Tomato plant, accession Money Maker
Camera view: horizontal (90 deg, fisheye); turntable rotation: 330 degrees
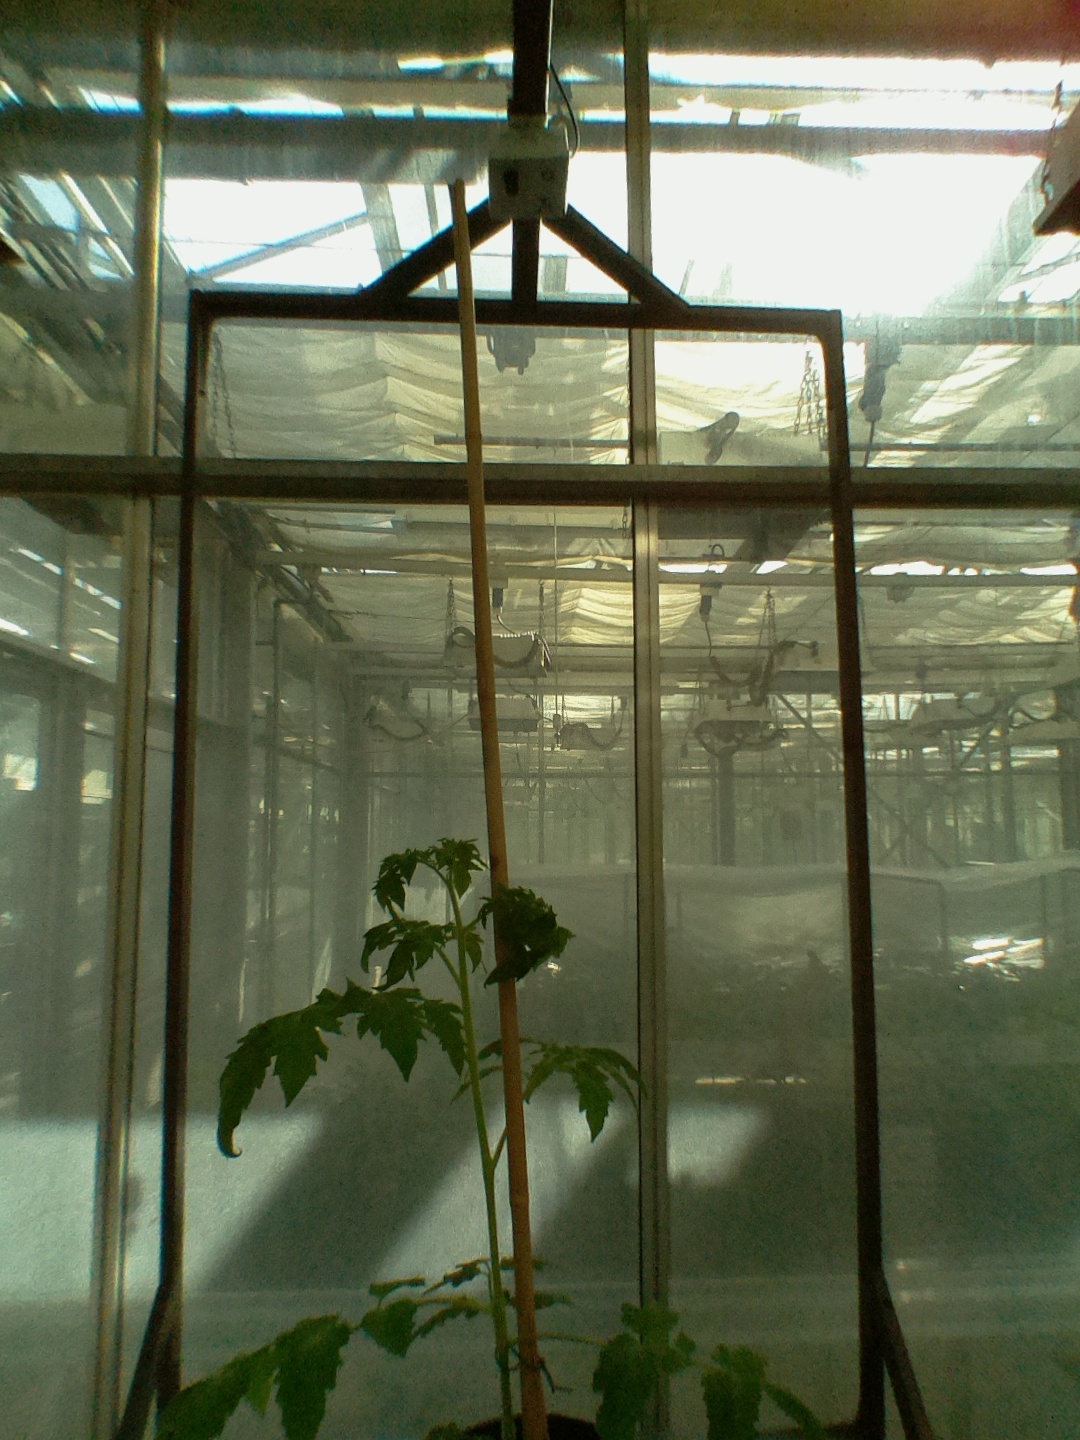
BBCH growth stage 14: 8 of true leaves visible